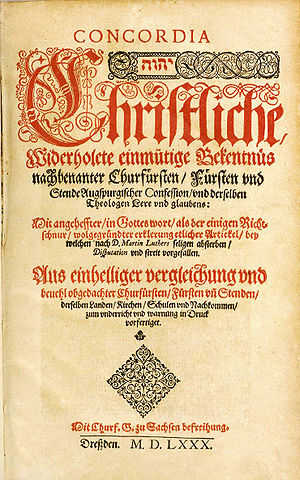
Konkordiebogen
Titelblad fra Konkordiebogens første udgivelse i 1580
Titelbladet til Konkordiebogen 1580
Konkordiebogen er den mest udbredte samling af lutherske bekendelsesskrifter. Det er den de fleste lutherske kirke tilslutter sig. Den blev udgivet på tryk i 1580 på grundlag af Konkordieformlen fra 1577 samt oldkirkelige og lutherske symboler. Samlingen indeholder derved de vigtigste reformatoriske skrifter med Martin Luther og Philipp Melanchthon som forfattere.